Hermann Röchling

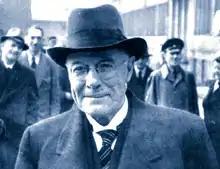

Hermann Röchling (12 November 1872 – 24 August 1955) was a German steel manufacturer in the Saar (Germany) and Lorraine (France) in the 20th century.